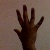
The image shows a hand gesture representing the number 5 in Indian Sign Language.